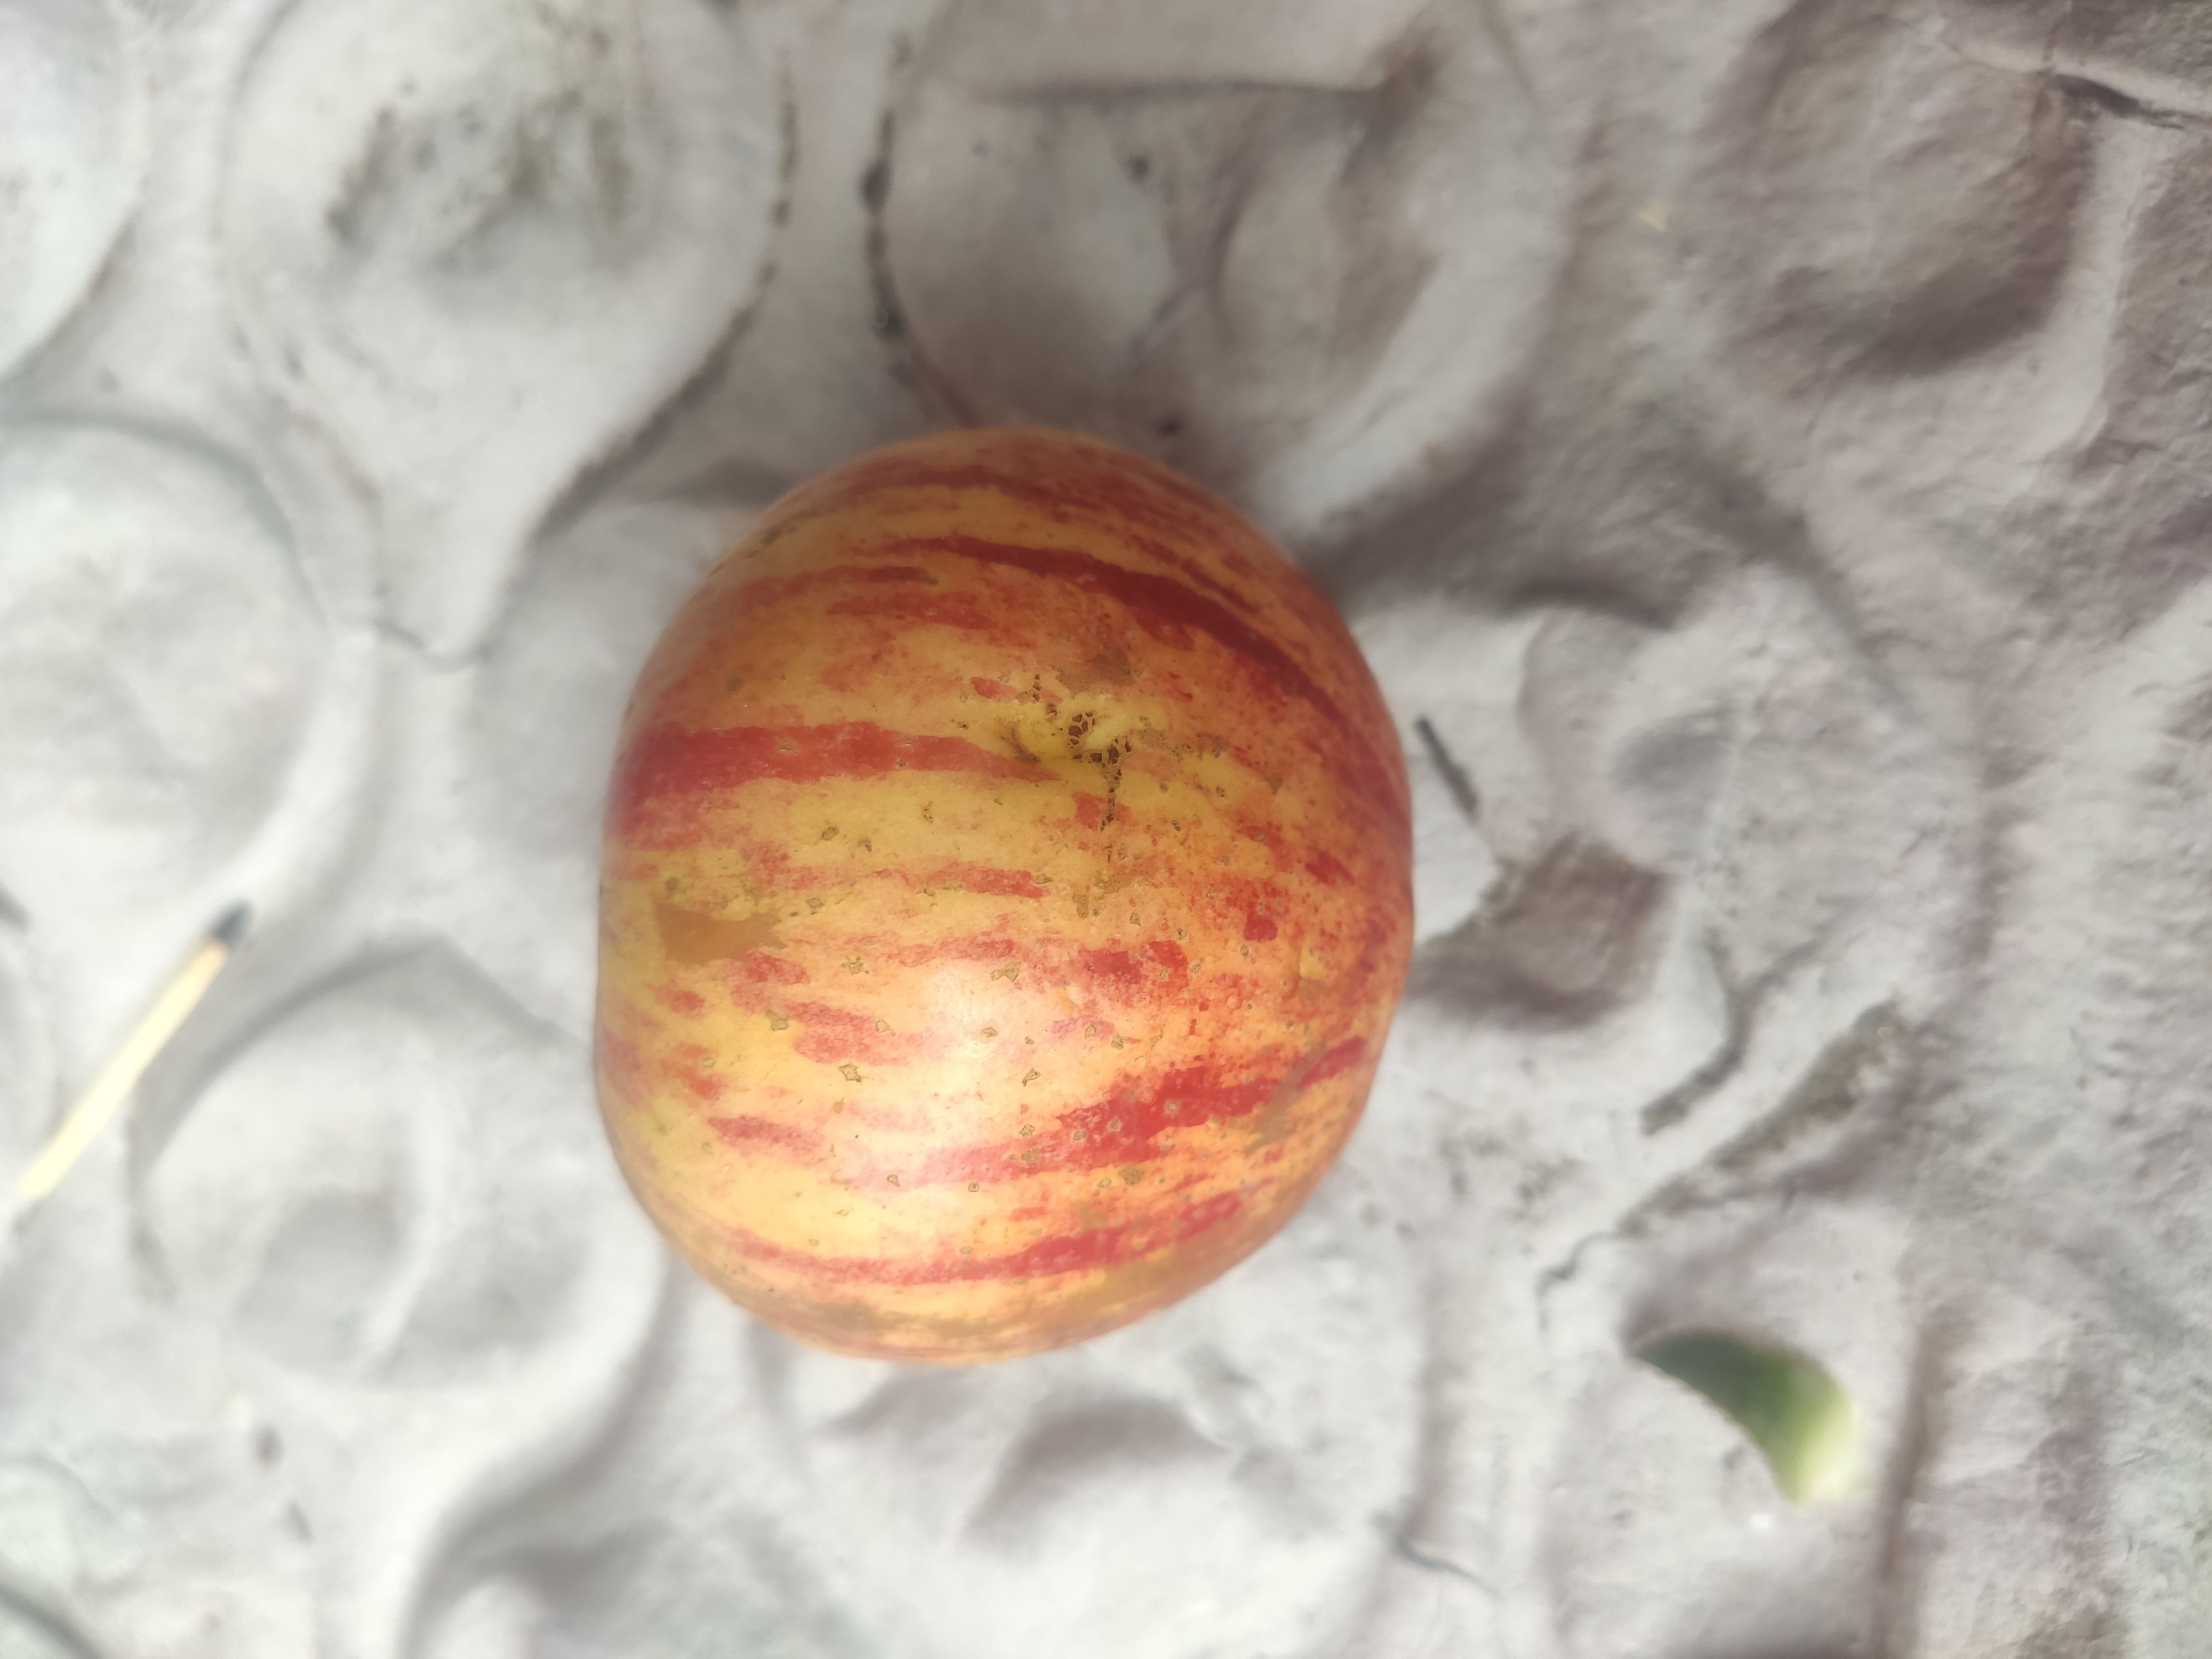
Fruit: apple
Grade: 2nd-grade